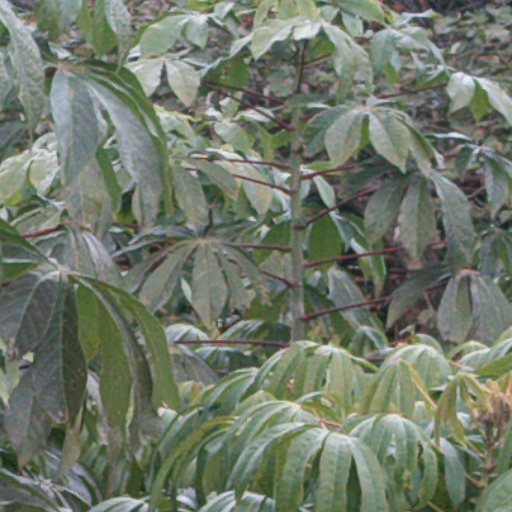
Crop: cassava